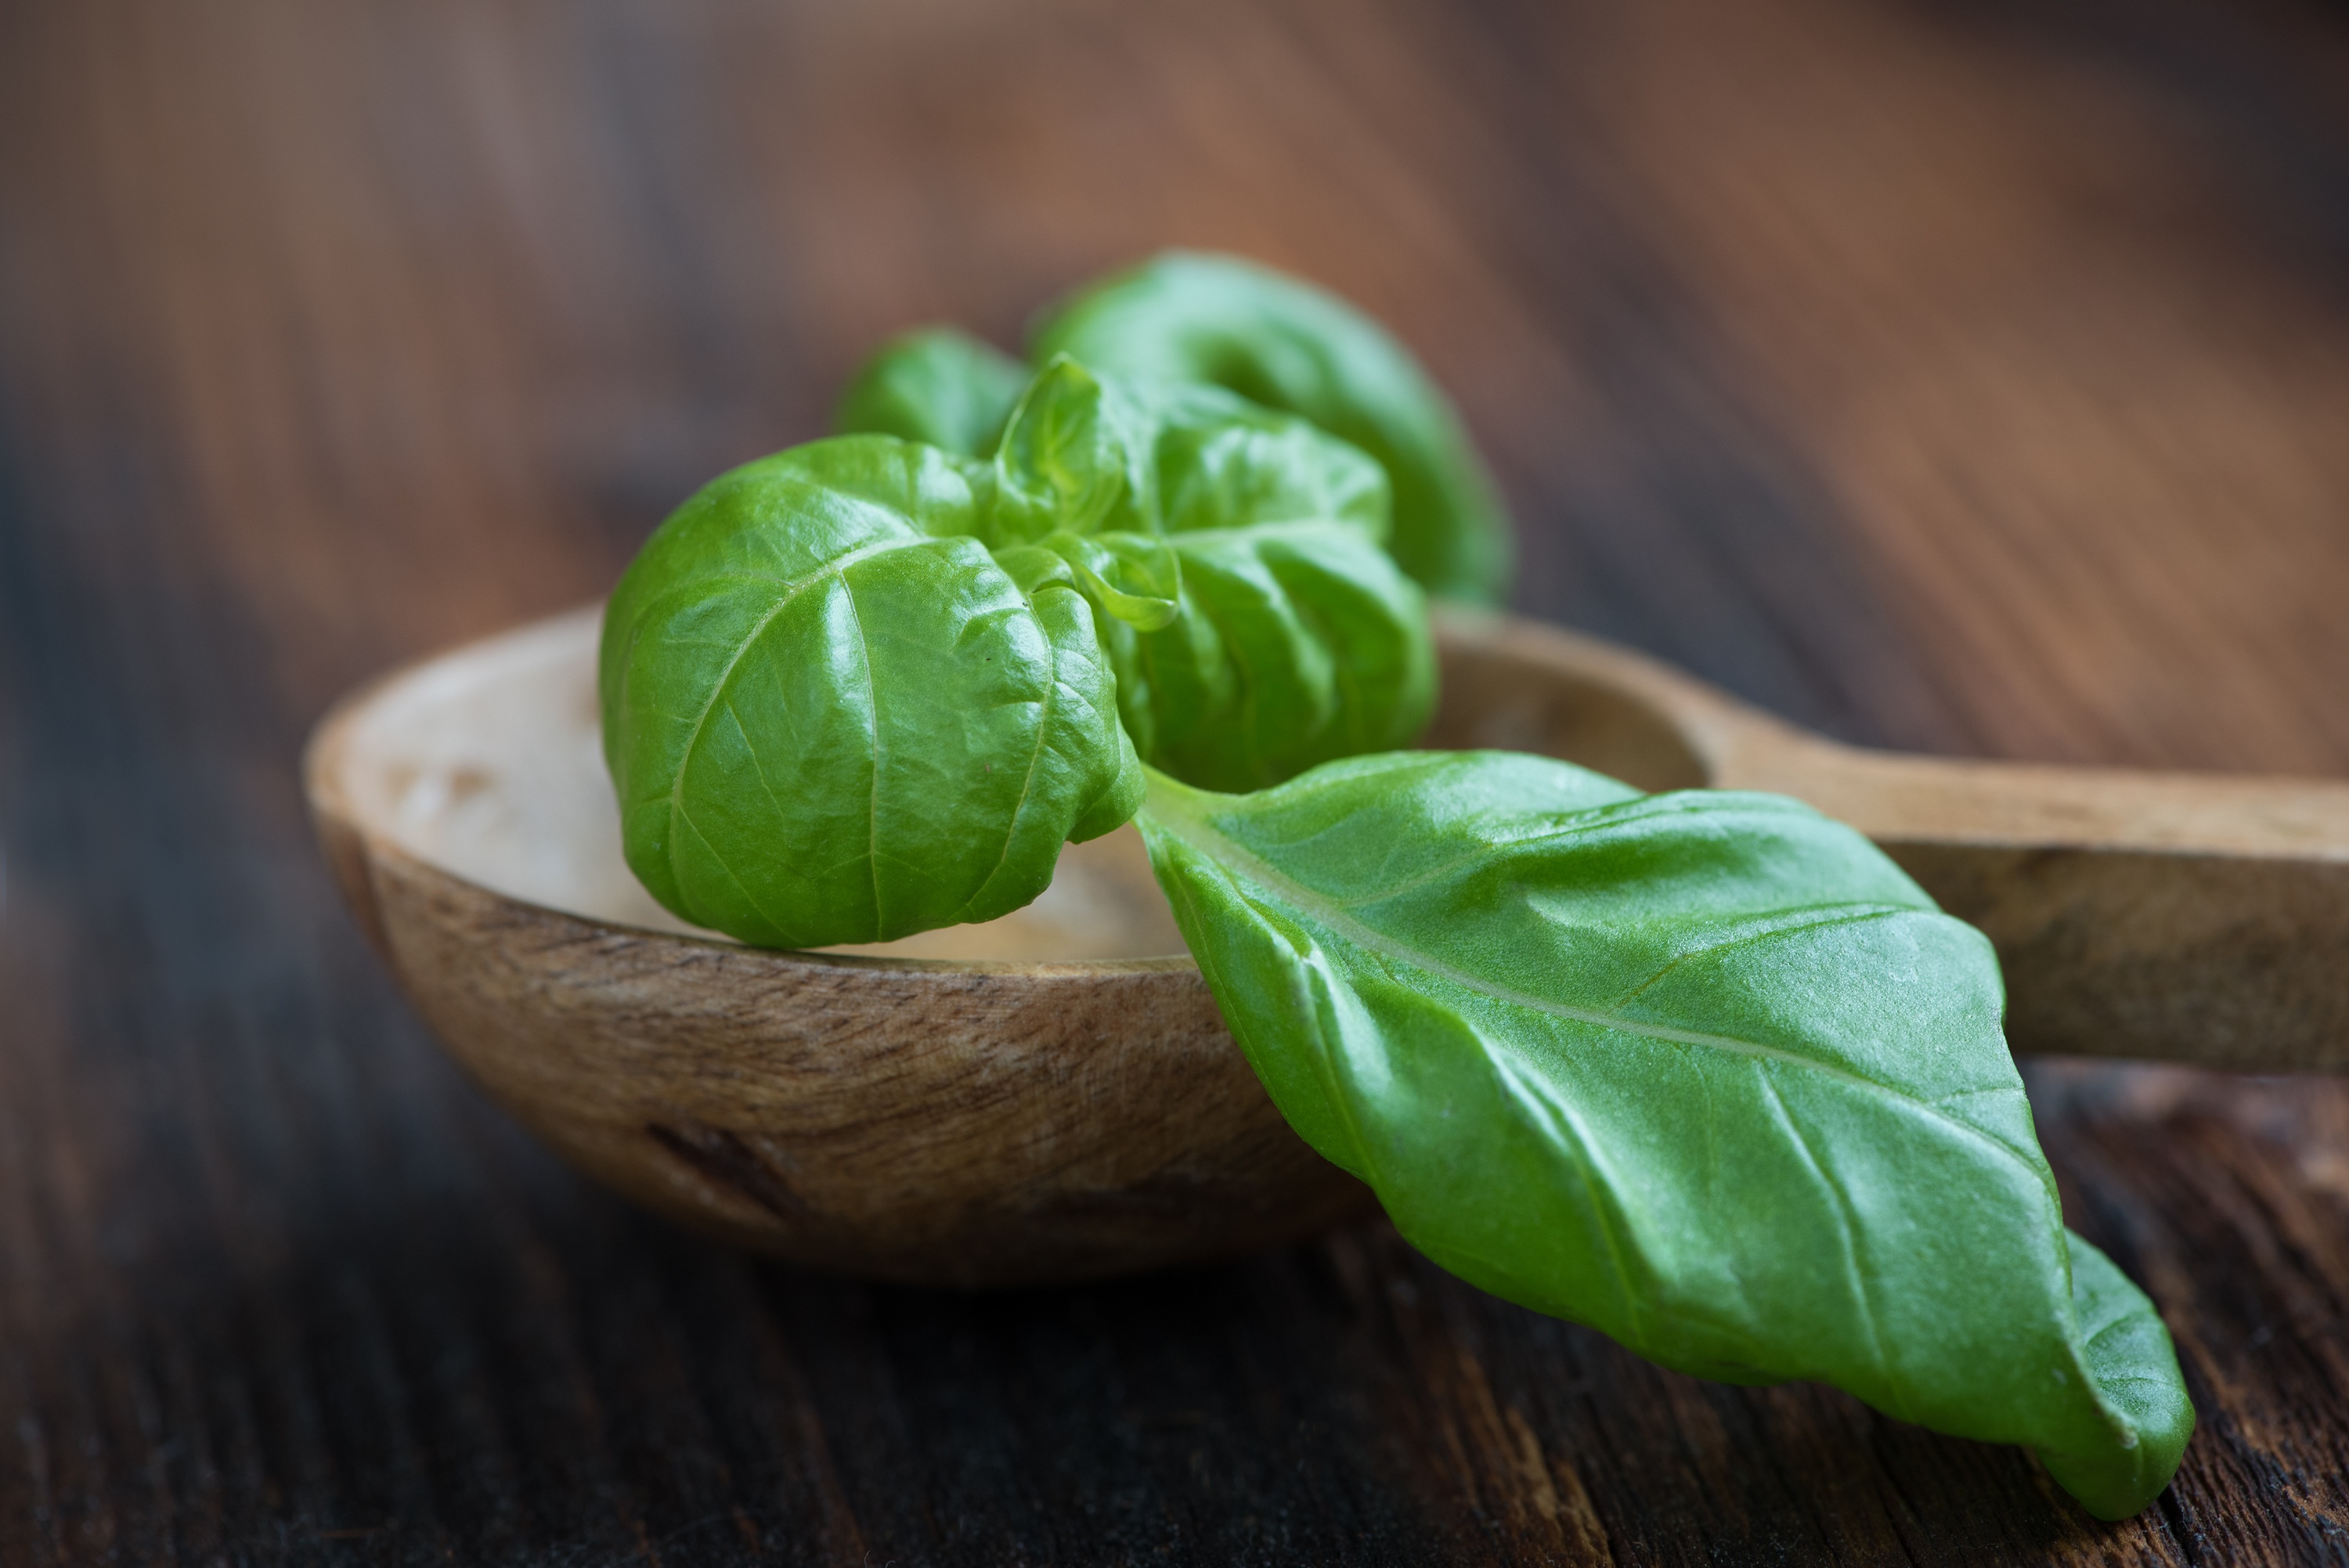
plant, food, green, mediterranean, spice, herb, produce, vegetable, healthy, close, eat, basil, nutrition, tasty, vegetarian, food photography, frisch, herbs, natural product, kitchen spice, herb garden, basil leaf, leaf vegetable